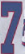
Number: 7